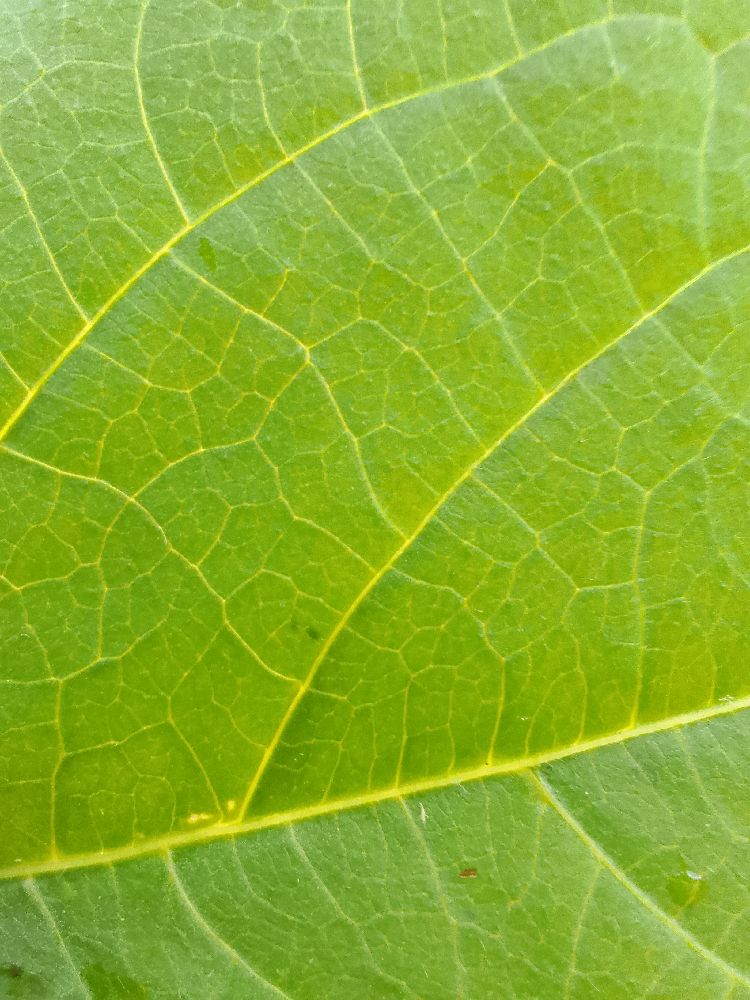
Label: healthy